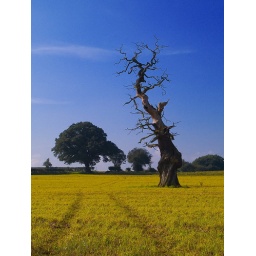
Dead under a blue sky OR an ent walking across a field.